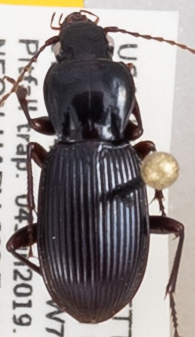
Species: Pterostichus tristis
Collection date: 2019-06-04
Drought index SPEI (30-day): -0.1
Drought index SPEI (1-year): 2.09
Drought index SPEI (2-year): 2.09